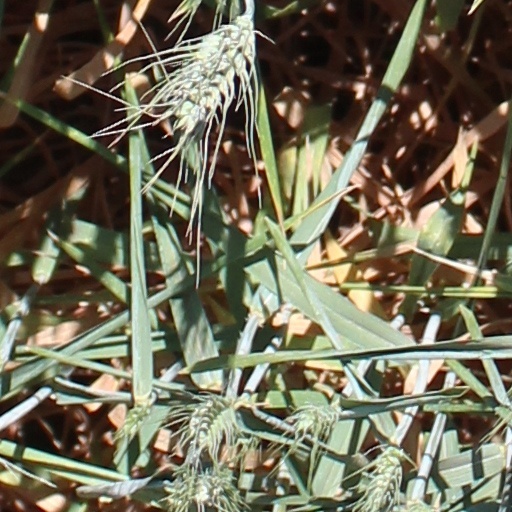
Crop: wheat